Kaiserschmarrn

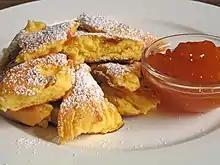
, original size bits

The pancake is shredded using two forks during frying and usually sprinkled with powdered sugar, then served hot with apple or plum sauce or various fruit compotes, including plum, lingonberry, strawberry, or apple. is eaten like a dessert, or it can also be eaten for lunch at tourist places like mountainside restaurants and taverns in the Austrian Alps, as a filling meal.